Mamadou Diakité (footballer)

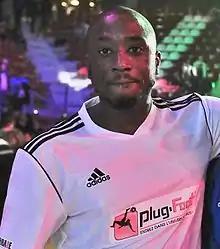

Mamadou Diakité (born 22 May 1985) is a former professional footballer who played as a defensive midfielder. Born in France, he made one appearance for the Mali national team in 2009.